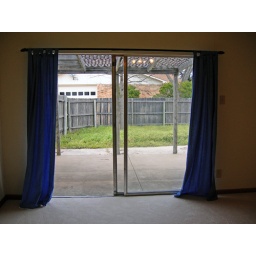
Looking out the sliding glass doors to the back. This is in the living room.